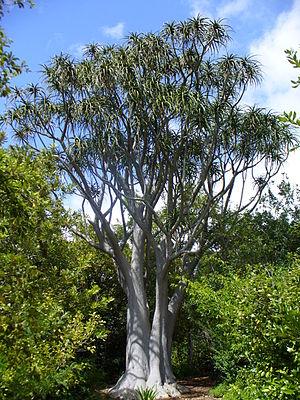
Aloe est un genre de plantes succulentes, les aloès, originaires d'Afrique, de Madagascar et les Iles Mascareines, de la péninsule arabique et Socotra.